Hélio Castroneves

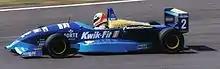
Castroneves driving for Paul Stewart Racing at the Silverstone Circuit round of the 1995 British Formula Three Championship

Castroneves progressed to the Brazilian Formula Three Championship in 1994 with the Amir Nasr Racing Team, finishing second overall with three victories, four pole positions and 52 points from eight races. For 1995, Castroneves drove a Dallara F395-Mugen Honda car for Paul Stewart Racing in the British Formula Three Championship. His father obtained sponsorship from a Brazilian bank, and mid-way through 1995, sold his business assets, private company and Katicia's university apartment to help finance his son's career. Castroneves was third in the drivers' championship with 169 points, six podiums and a win at Donington Park. He finished third in the Masters of Formula 3 at Circuit Zandvoort and crashed out of the Macau Grand Prix.